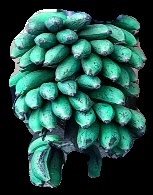
Variety: rasbale
Grade: grade3